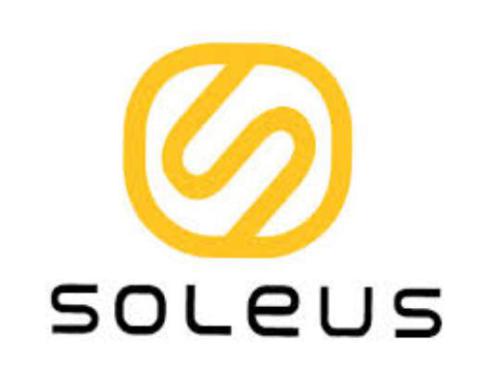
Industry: Electronic